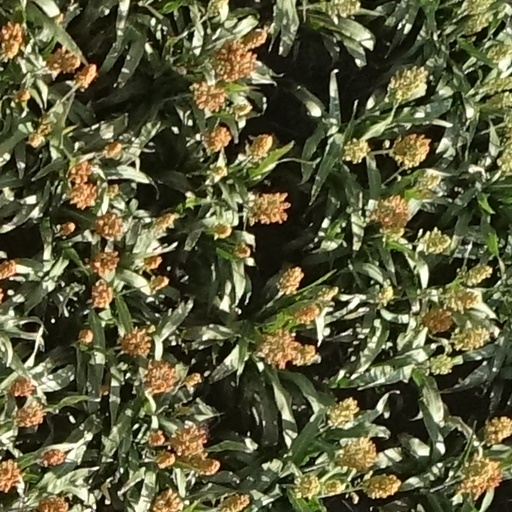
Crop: sorghum